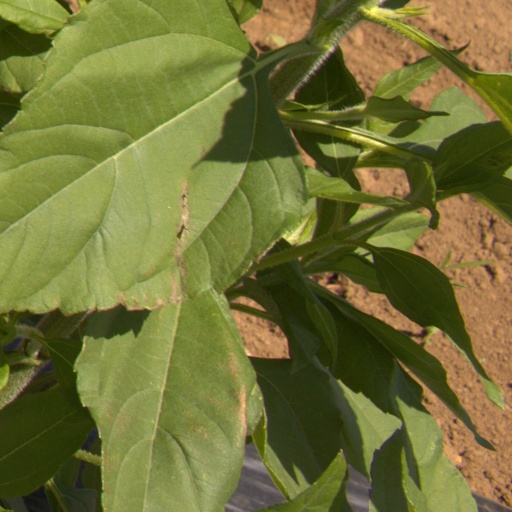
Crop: Jerusalem artichoke